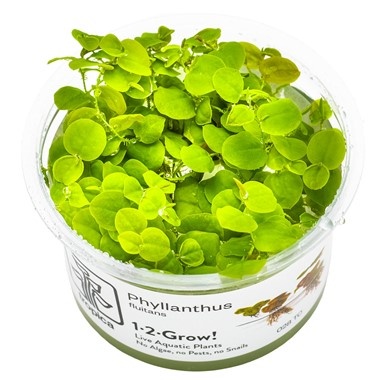
Phyllanthus fluitans (Red Root Floater)  1-2 Grow Tropica
Originated from the American tropics, Phyllanthus fluitans is a floating plant part of the Phyllanthaceae family. It is similar to the Salvinia, differentiated only by the mono leave structure on each node. The water repellent, heart shaped leaves hide the stem which can sometimes give life to white flowers with six petals. The more intense the light, the browner the leaves will become. Sustainably cultivated in Denmark. Aquarium plant from tissue culture in closed cup. Grown by Tropica Aquarium Plants. Light: Low Co2: Low Growth: Medium Height: 3 - 5+ cm Difficulty: Medium Position: Surface
Brand: Tropica
Category: Home & Garden > Plants > Aquatic Plants